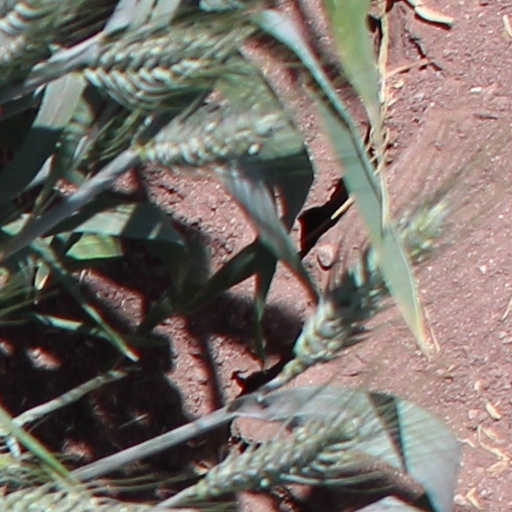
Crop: wheat